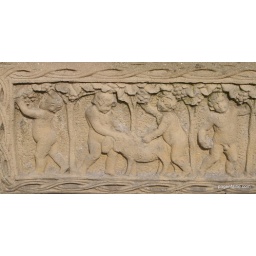
saw this on a plant pot tray in old portsmouth looks like somin dodgy is going on lol